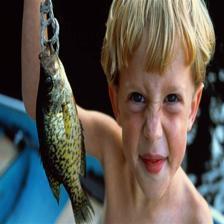
Image emotion (VAD): valence: 0.6, arousal: 0.2, dominance: 0.0
Candidate emotion words:
jumpy — valence: -0.294, arousal: 0.62, dominance: -0.568
grouchy — valence: -0.714, arousal: 0.416, dominance: -0.186
doubtful — valence: -0.5, arousal: -0.07, dominance: -0.518
playful — valence: 0.784, arousal: 0.376, dominance: -0.074
Best matching emotion: playful